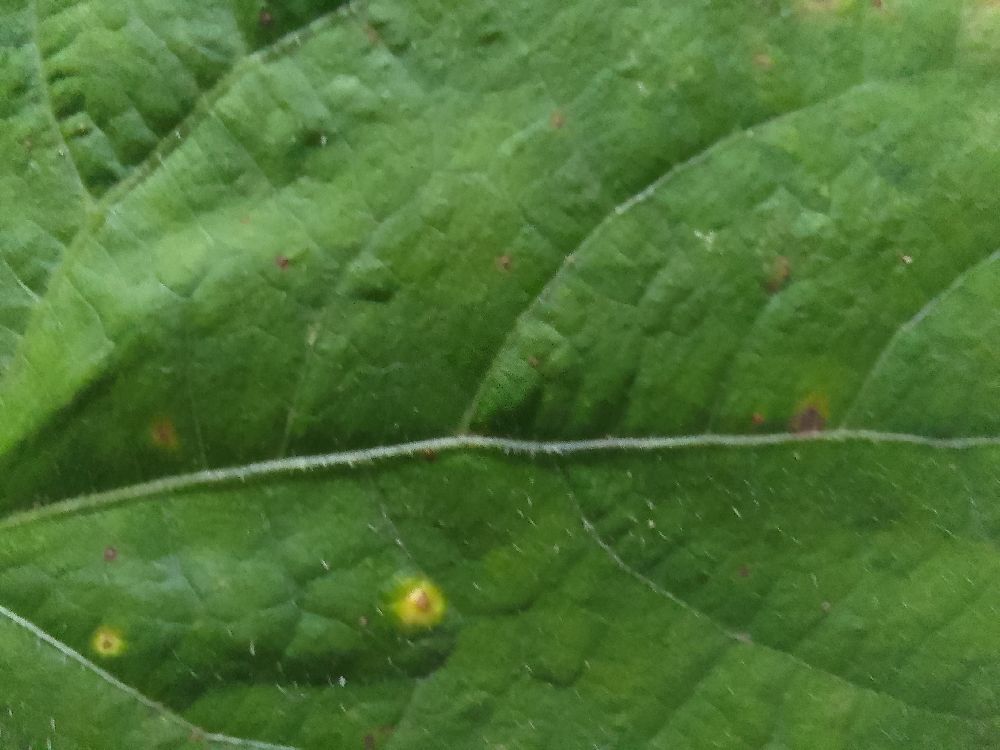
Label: rust